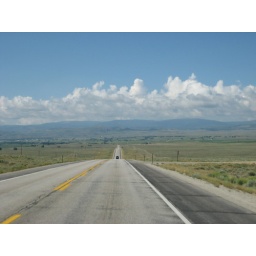
The mountains in Wyoming keep the clouds in their place.